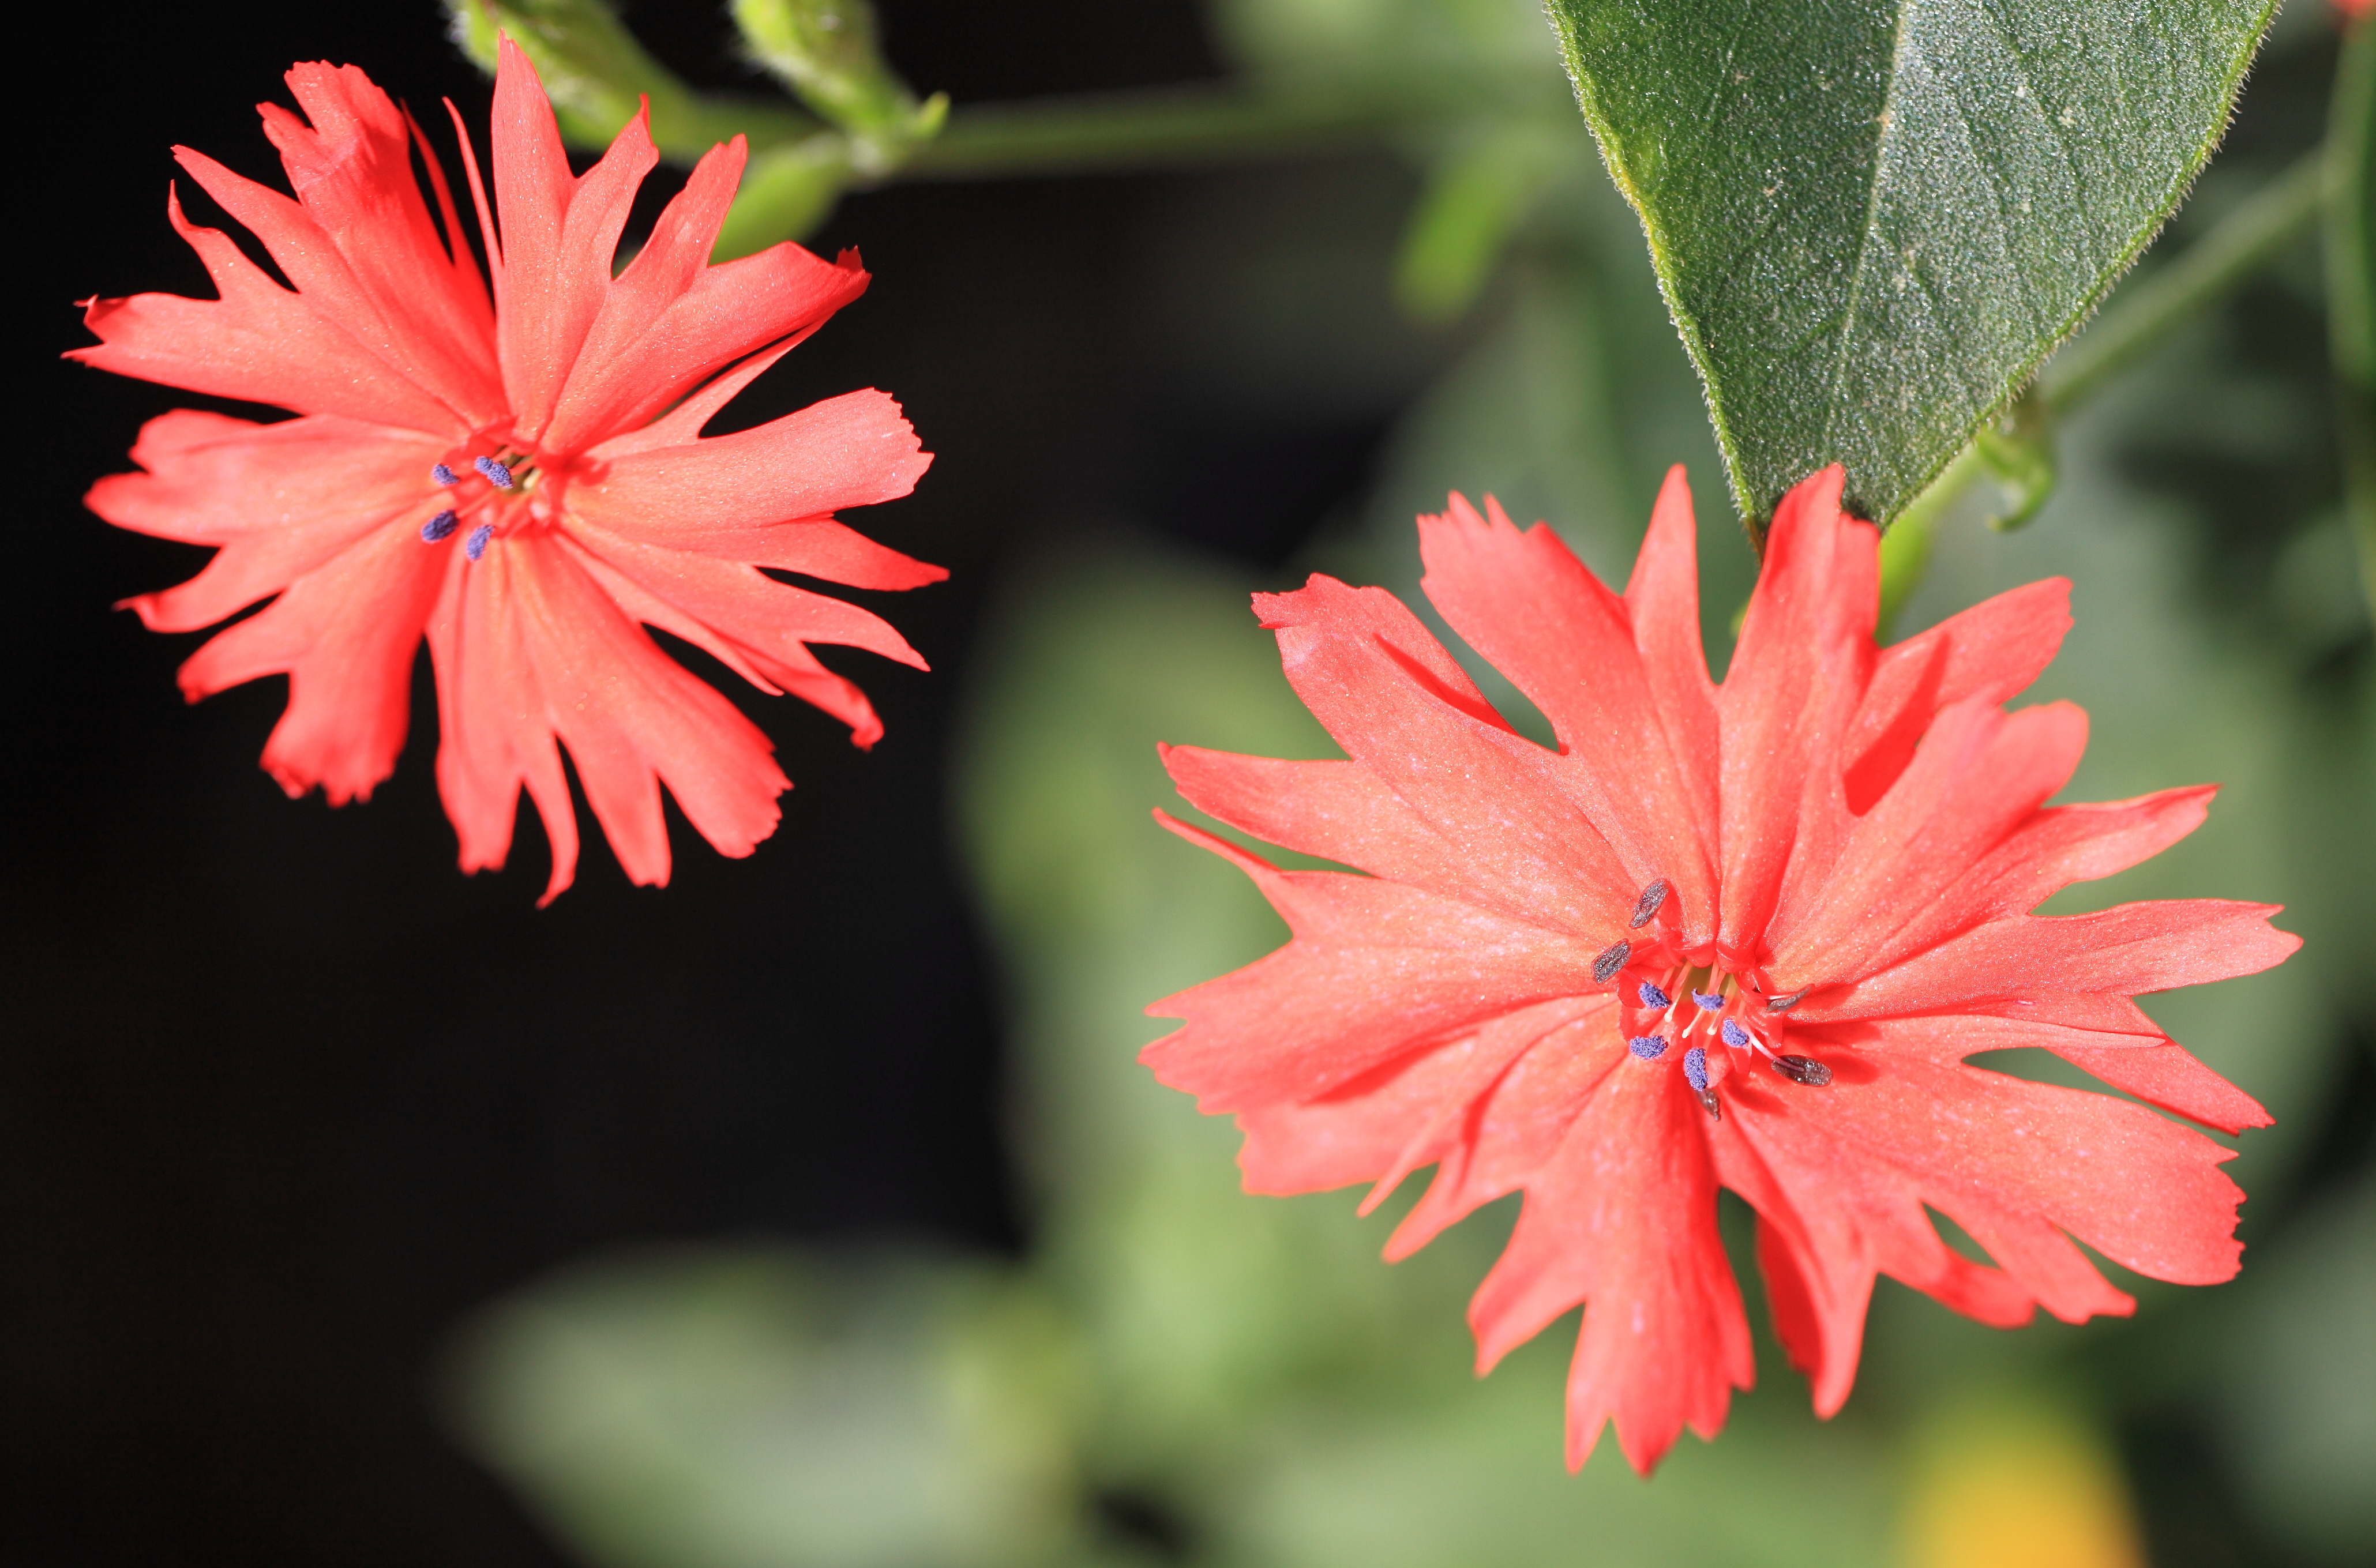
blossom, plant, leaf, flower, petal, high, red, herb, produce, botany, flora, wildflower, close up, 5d, sakura, hires, markii, hi, res, resolution, chiba, macro photography, flowering plant, annual plant, plant stem, land plant, pink family